Traffic count

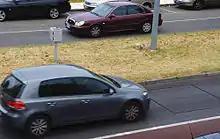
Traffic counter system using inductive loops connected to a cabinet with solar panels and 3G modem to transmit traffic information

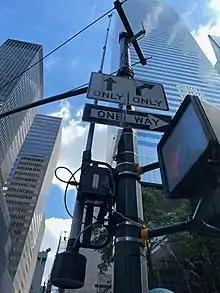
A portable video camera unit mounted to a traffic signal pole for traffic counting

A traffic counter is a device, often electronic in nature, used to count, classify, and/or measure the speed of vehicular traffic passing along a given roadway. The device is usually deployed in near proximity to the roadway and uses an on-road medium, such as pneumatic road tubes laid across the roadway, piezo-electric sensors embedded in the roadway, inductive loops cut into the roadway, or a combination of these to detect the passing vehicles. Pneumatic road tubes are generally used for temporary studies to study a sample of traffic, while piezo-electric sensors and inductive loops are used for permanent studies which can ascertain seasonal traffic trends and are often used in congestion monitoring on major roads. One of the first traffic counting units, called traffic recorders, was introduced in 1937, operated off a strip laid across the street, and used a six volt battery. Each hour it printed off a paper strip with the total for that hour. A newer type of temporary sensor consists of a metal detector and data recorder in a single package, adhered to the pavement in the center of a driving lane, unlike the pneumatic tube detector which cannot differentiate between lanes.